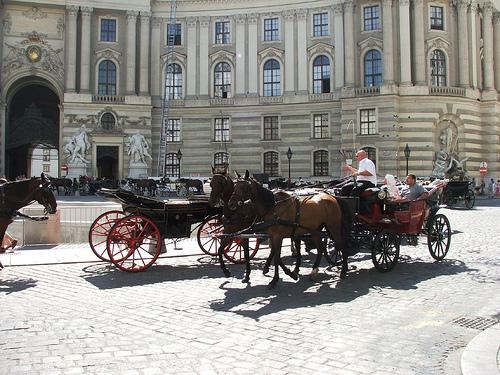
Weather: snow or frosty